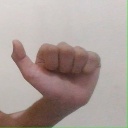
अक्षर: त